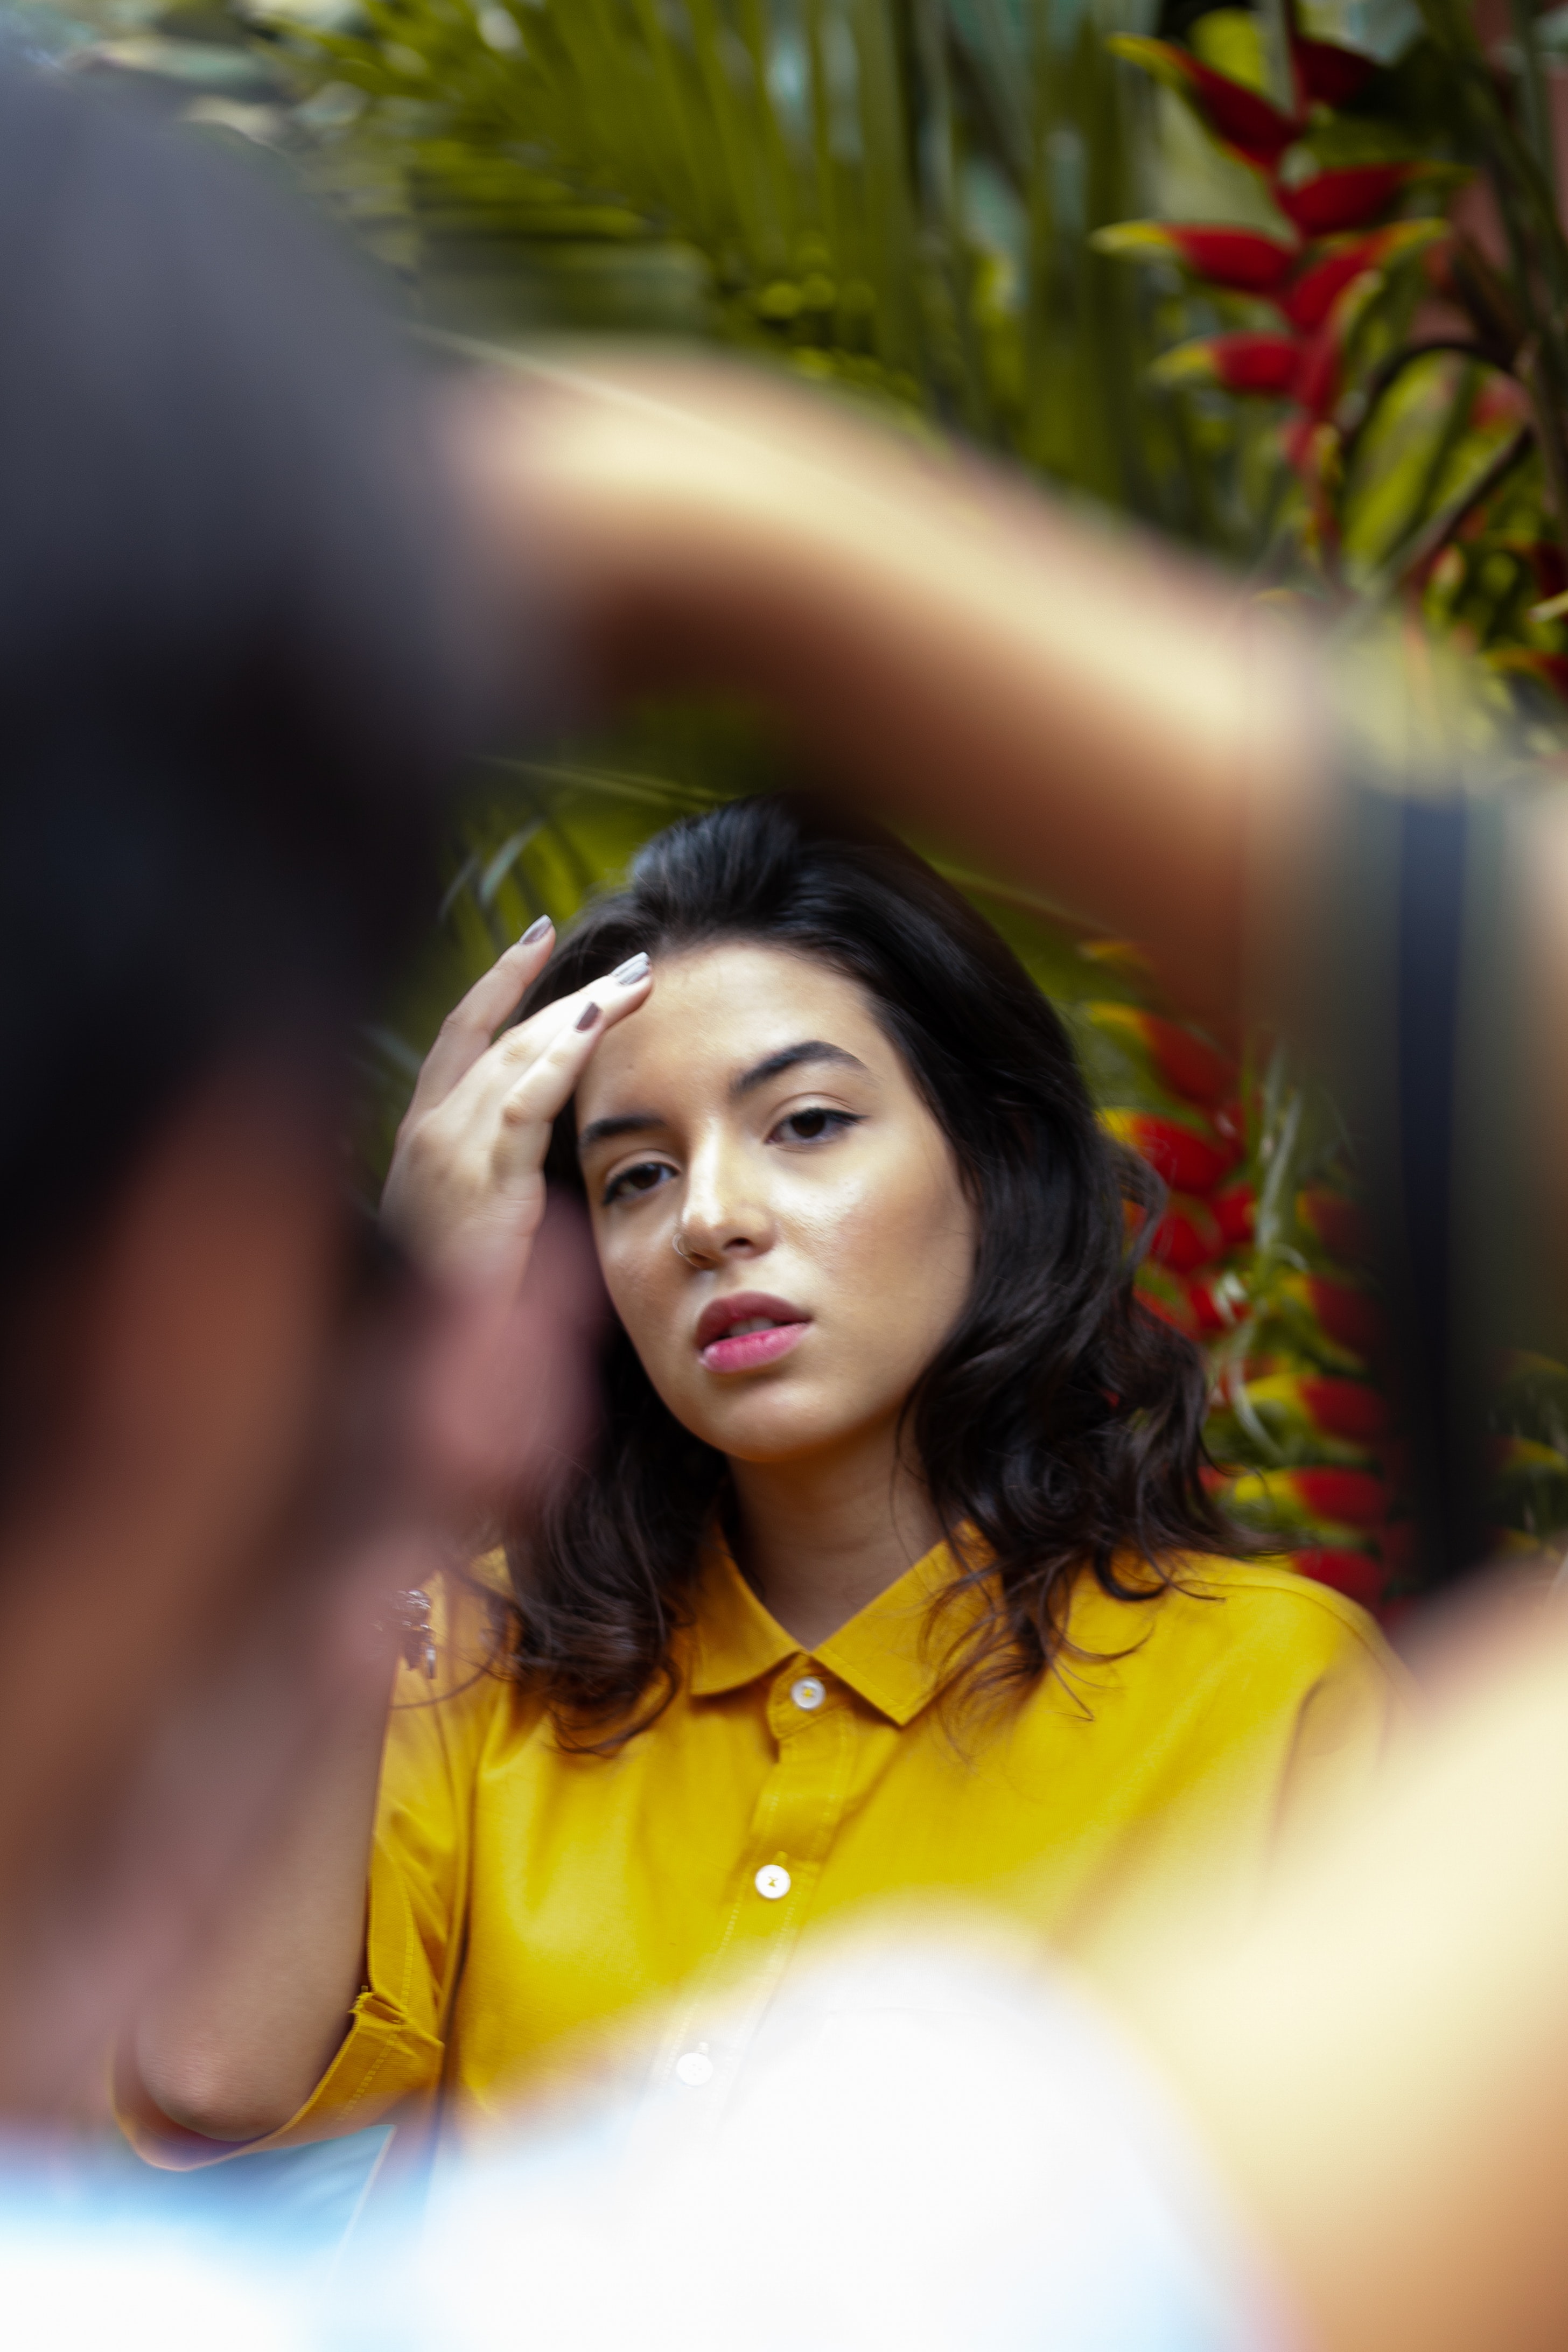
hair, lady, beauty, yellow, photo shoot, eye, photography, lip, smile, black hair, long hair, portrait, model, happy, portrait photography, fawn